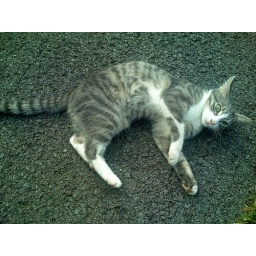
This is a cute cat that was playing with us at the Penn Alps Artist Village in Grantsville, MD